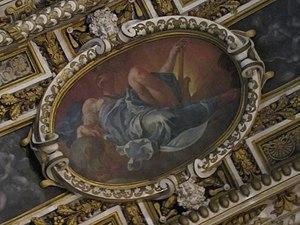
Martin Fréminet, Le Feu ou l'Humeur Colérique, 1608 - 1619, Fontainebleau, musée national du château
Martin Fréminet Paris, 24 septembre 1567 - Paris, 18 juin 1619, est un peintre maniériste français, rattaché à la seconde École de Fontainebleau, et actif au début du XVIIᵉ siècle. Après un voyage en Italie à la fin du XVIᵉ siècle, Fréminet revient en France en 1603, et se voit confier la réalisation des décors de la chapelle de la Trinité du château de Fontainebleau, œuvre maîtresse de sa carrière, aboutissement de ses recherches et de ses influences, qui le place comme l'un des derniers maîtres de l’école bellifontaine et l'un des derniers maniéristes français.